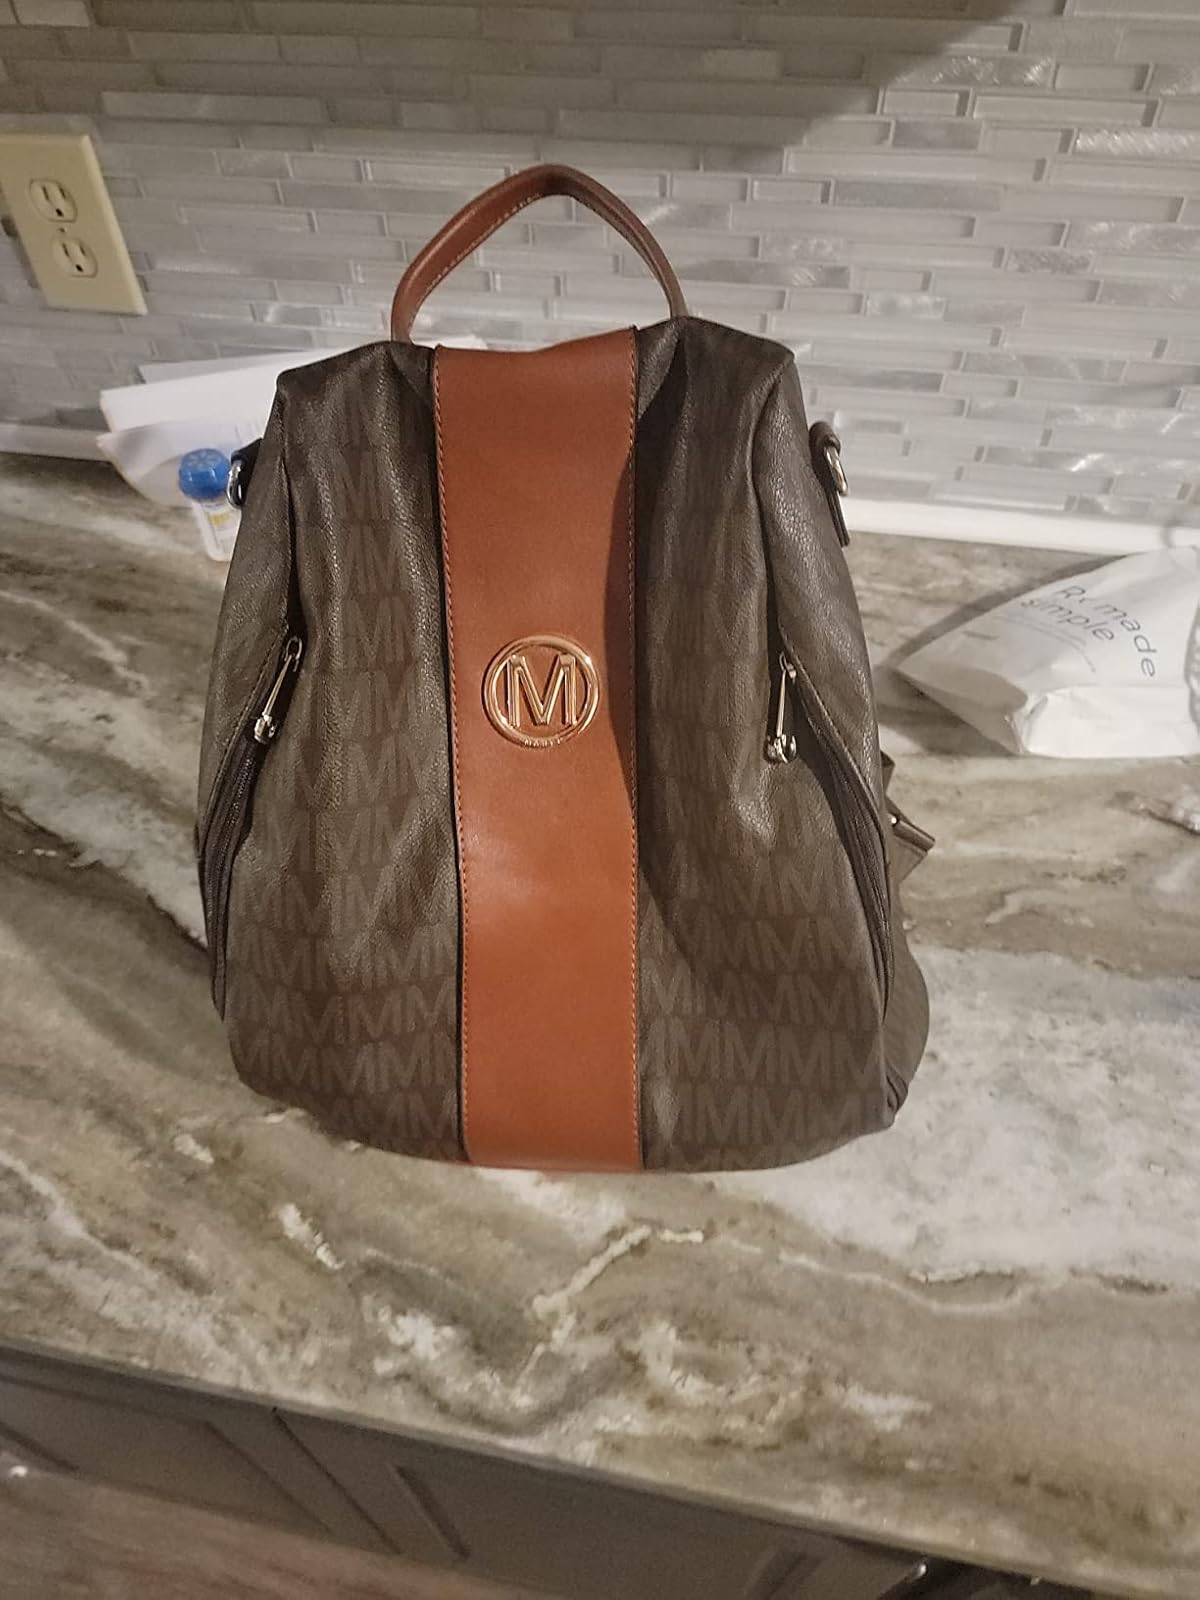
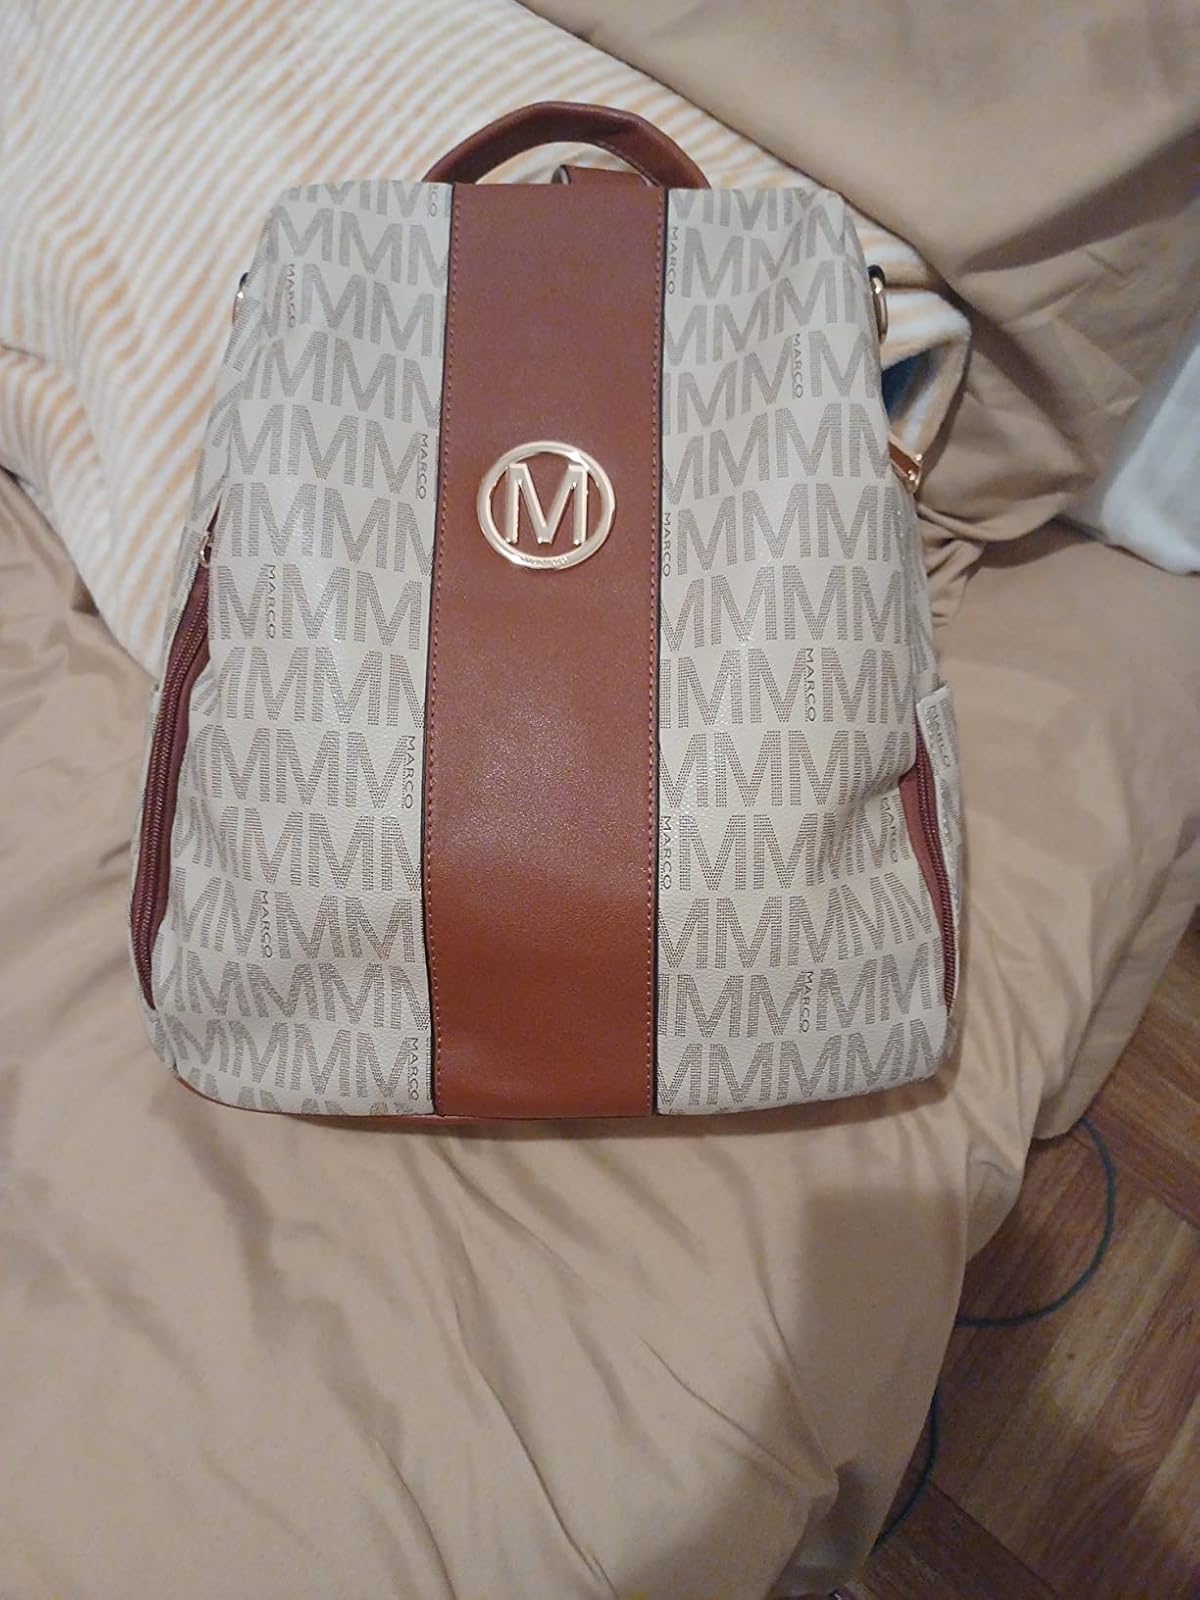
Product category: accessories_handbag
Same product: no